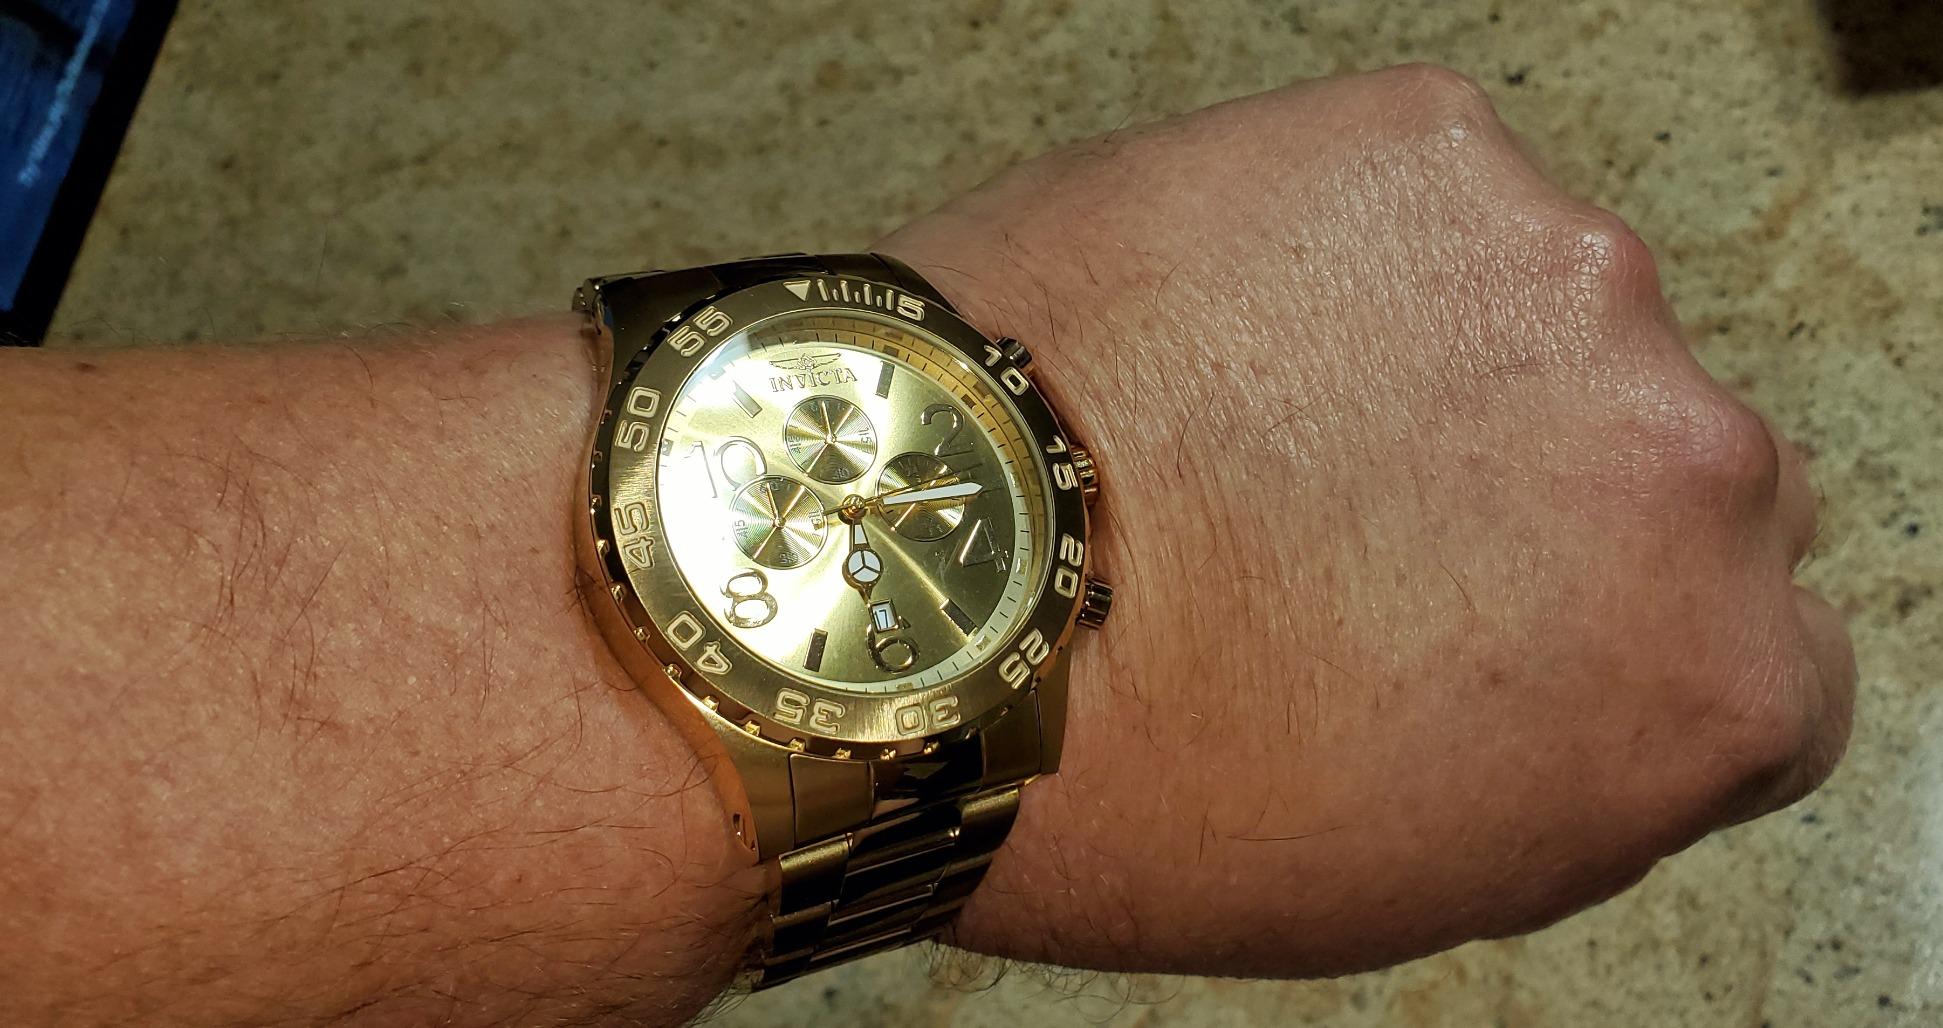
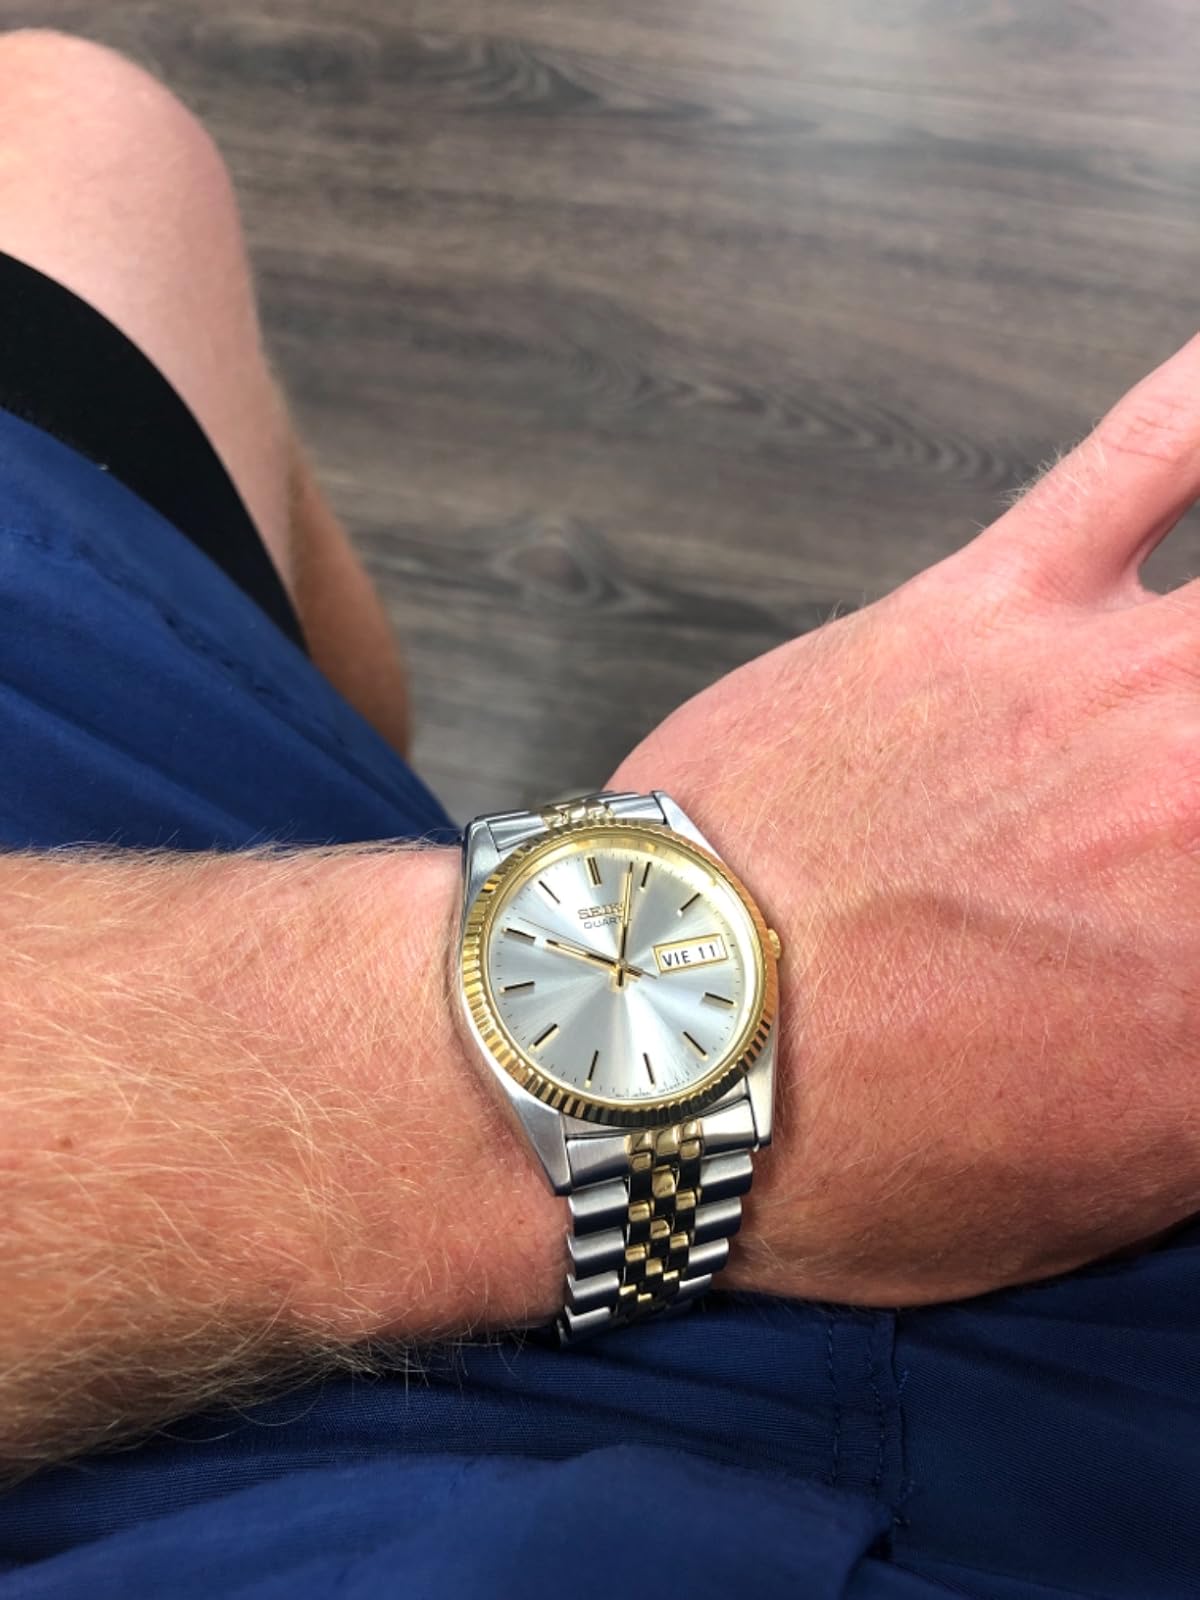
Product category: accessories_watch
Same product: no